Taipei Economic and Cultural Representative Office

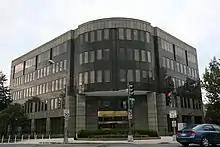
Taipei Economic and Cultural Representative Office in the United States in Washington, D.C.

Originally called the Coordination Council for North American Affairs (CCNAA), the name of the CCNAA office in Washington, D.C. (the "embassy") was changed to "Taipei Economic and Cultural Representative Office" (TECRO) as a result of the Clinton administration's Taiwan Policy Review of 1994. Similarly, the names of the twelve other CCNAA offices ("consulates") in the United States were changed to "Taipei Economic and Cultural Office" (TECO).